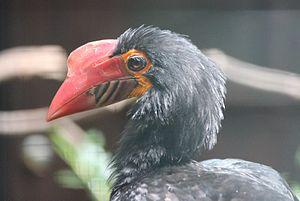
Le Calao de Mindanao est une espèce d'oiseaux de la famille des Bucerotidae.